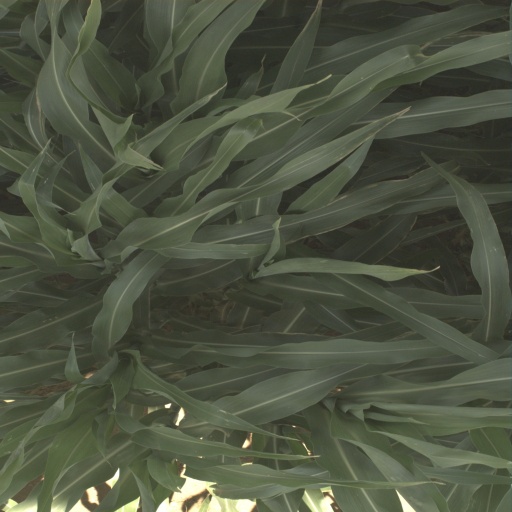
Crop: sorghum